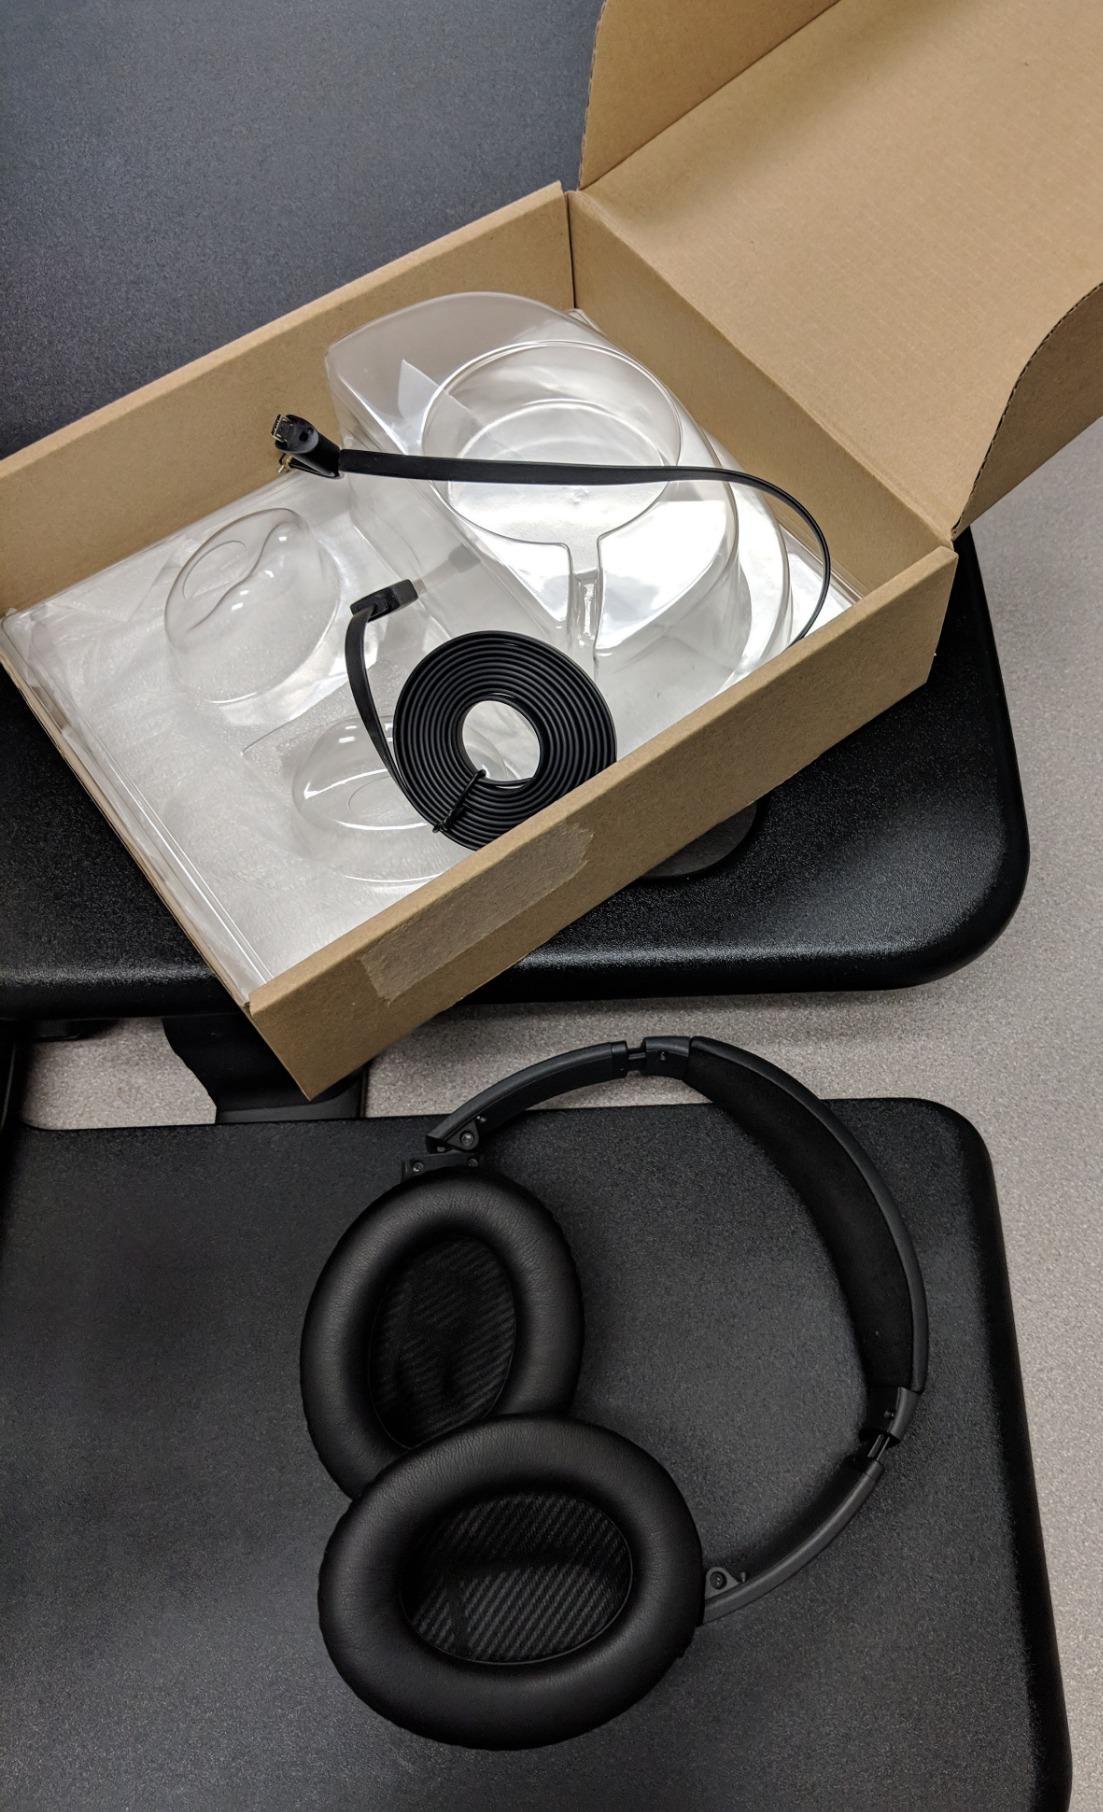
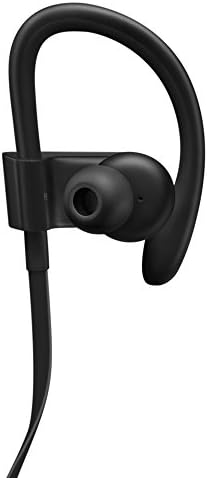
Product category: headphones
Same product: no